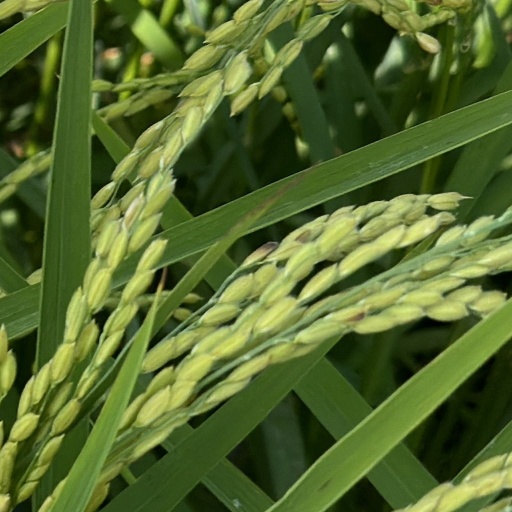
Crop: rice